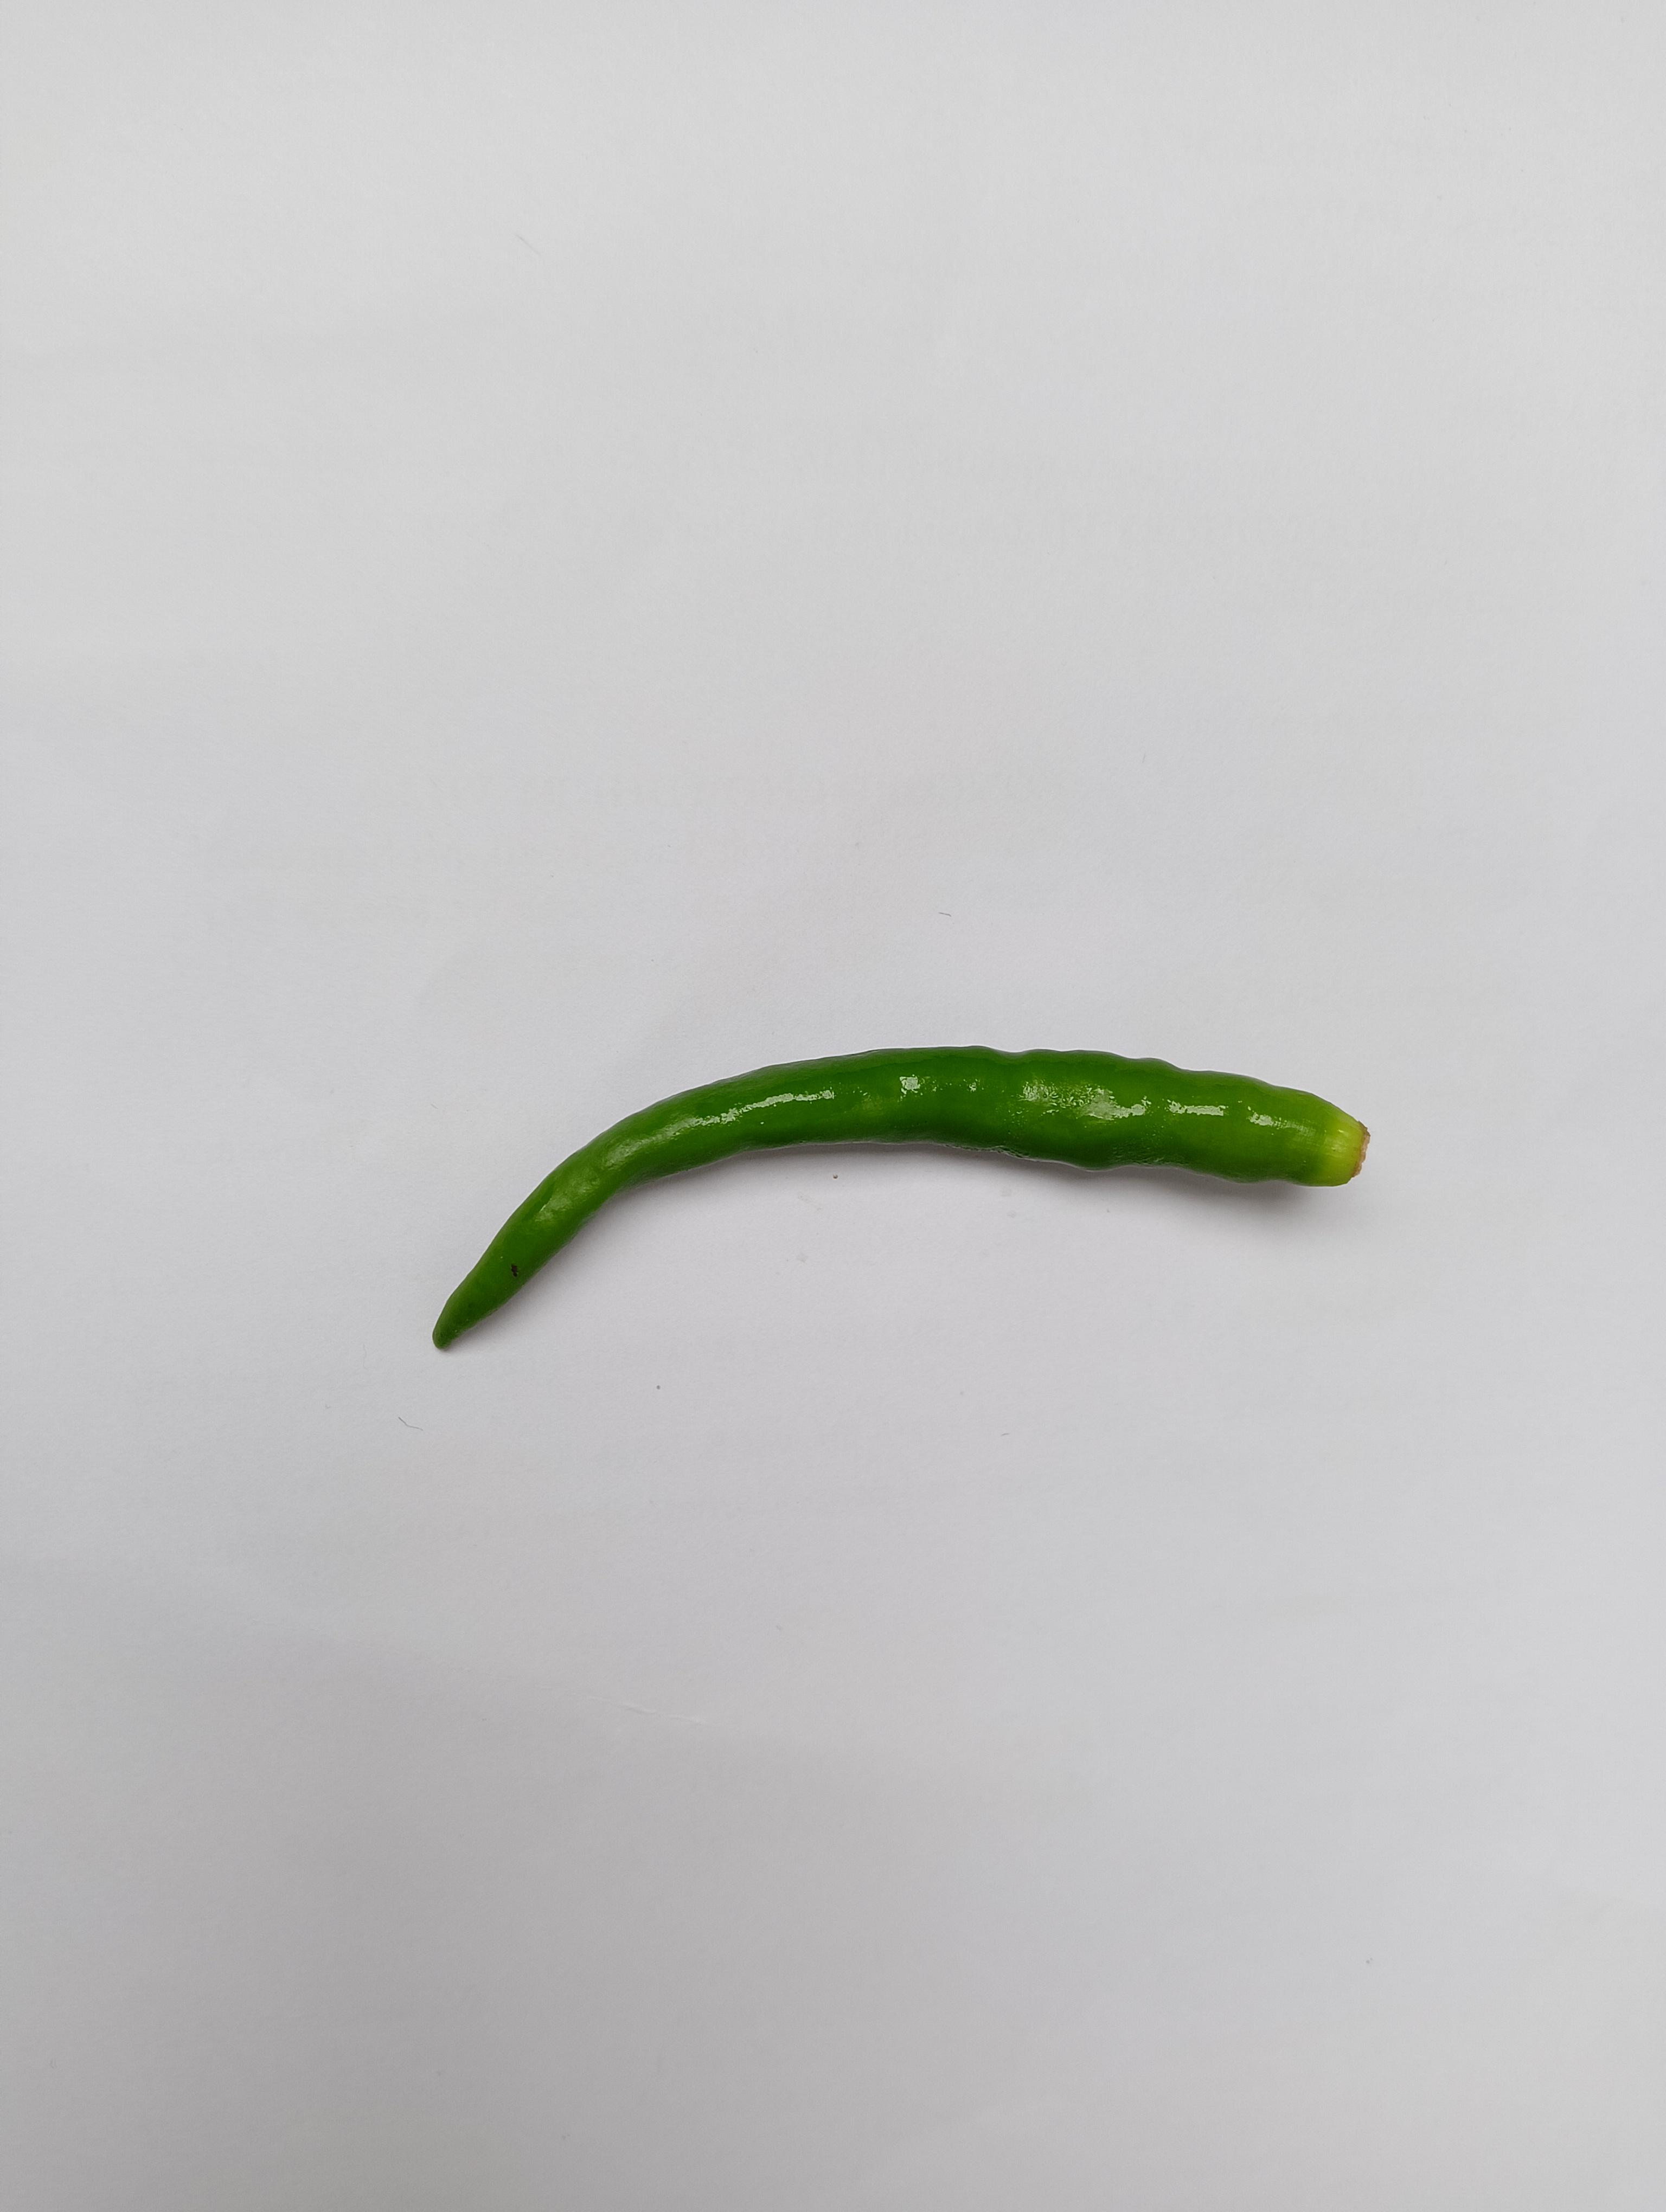
Label: Green Chili